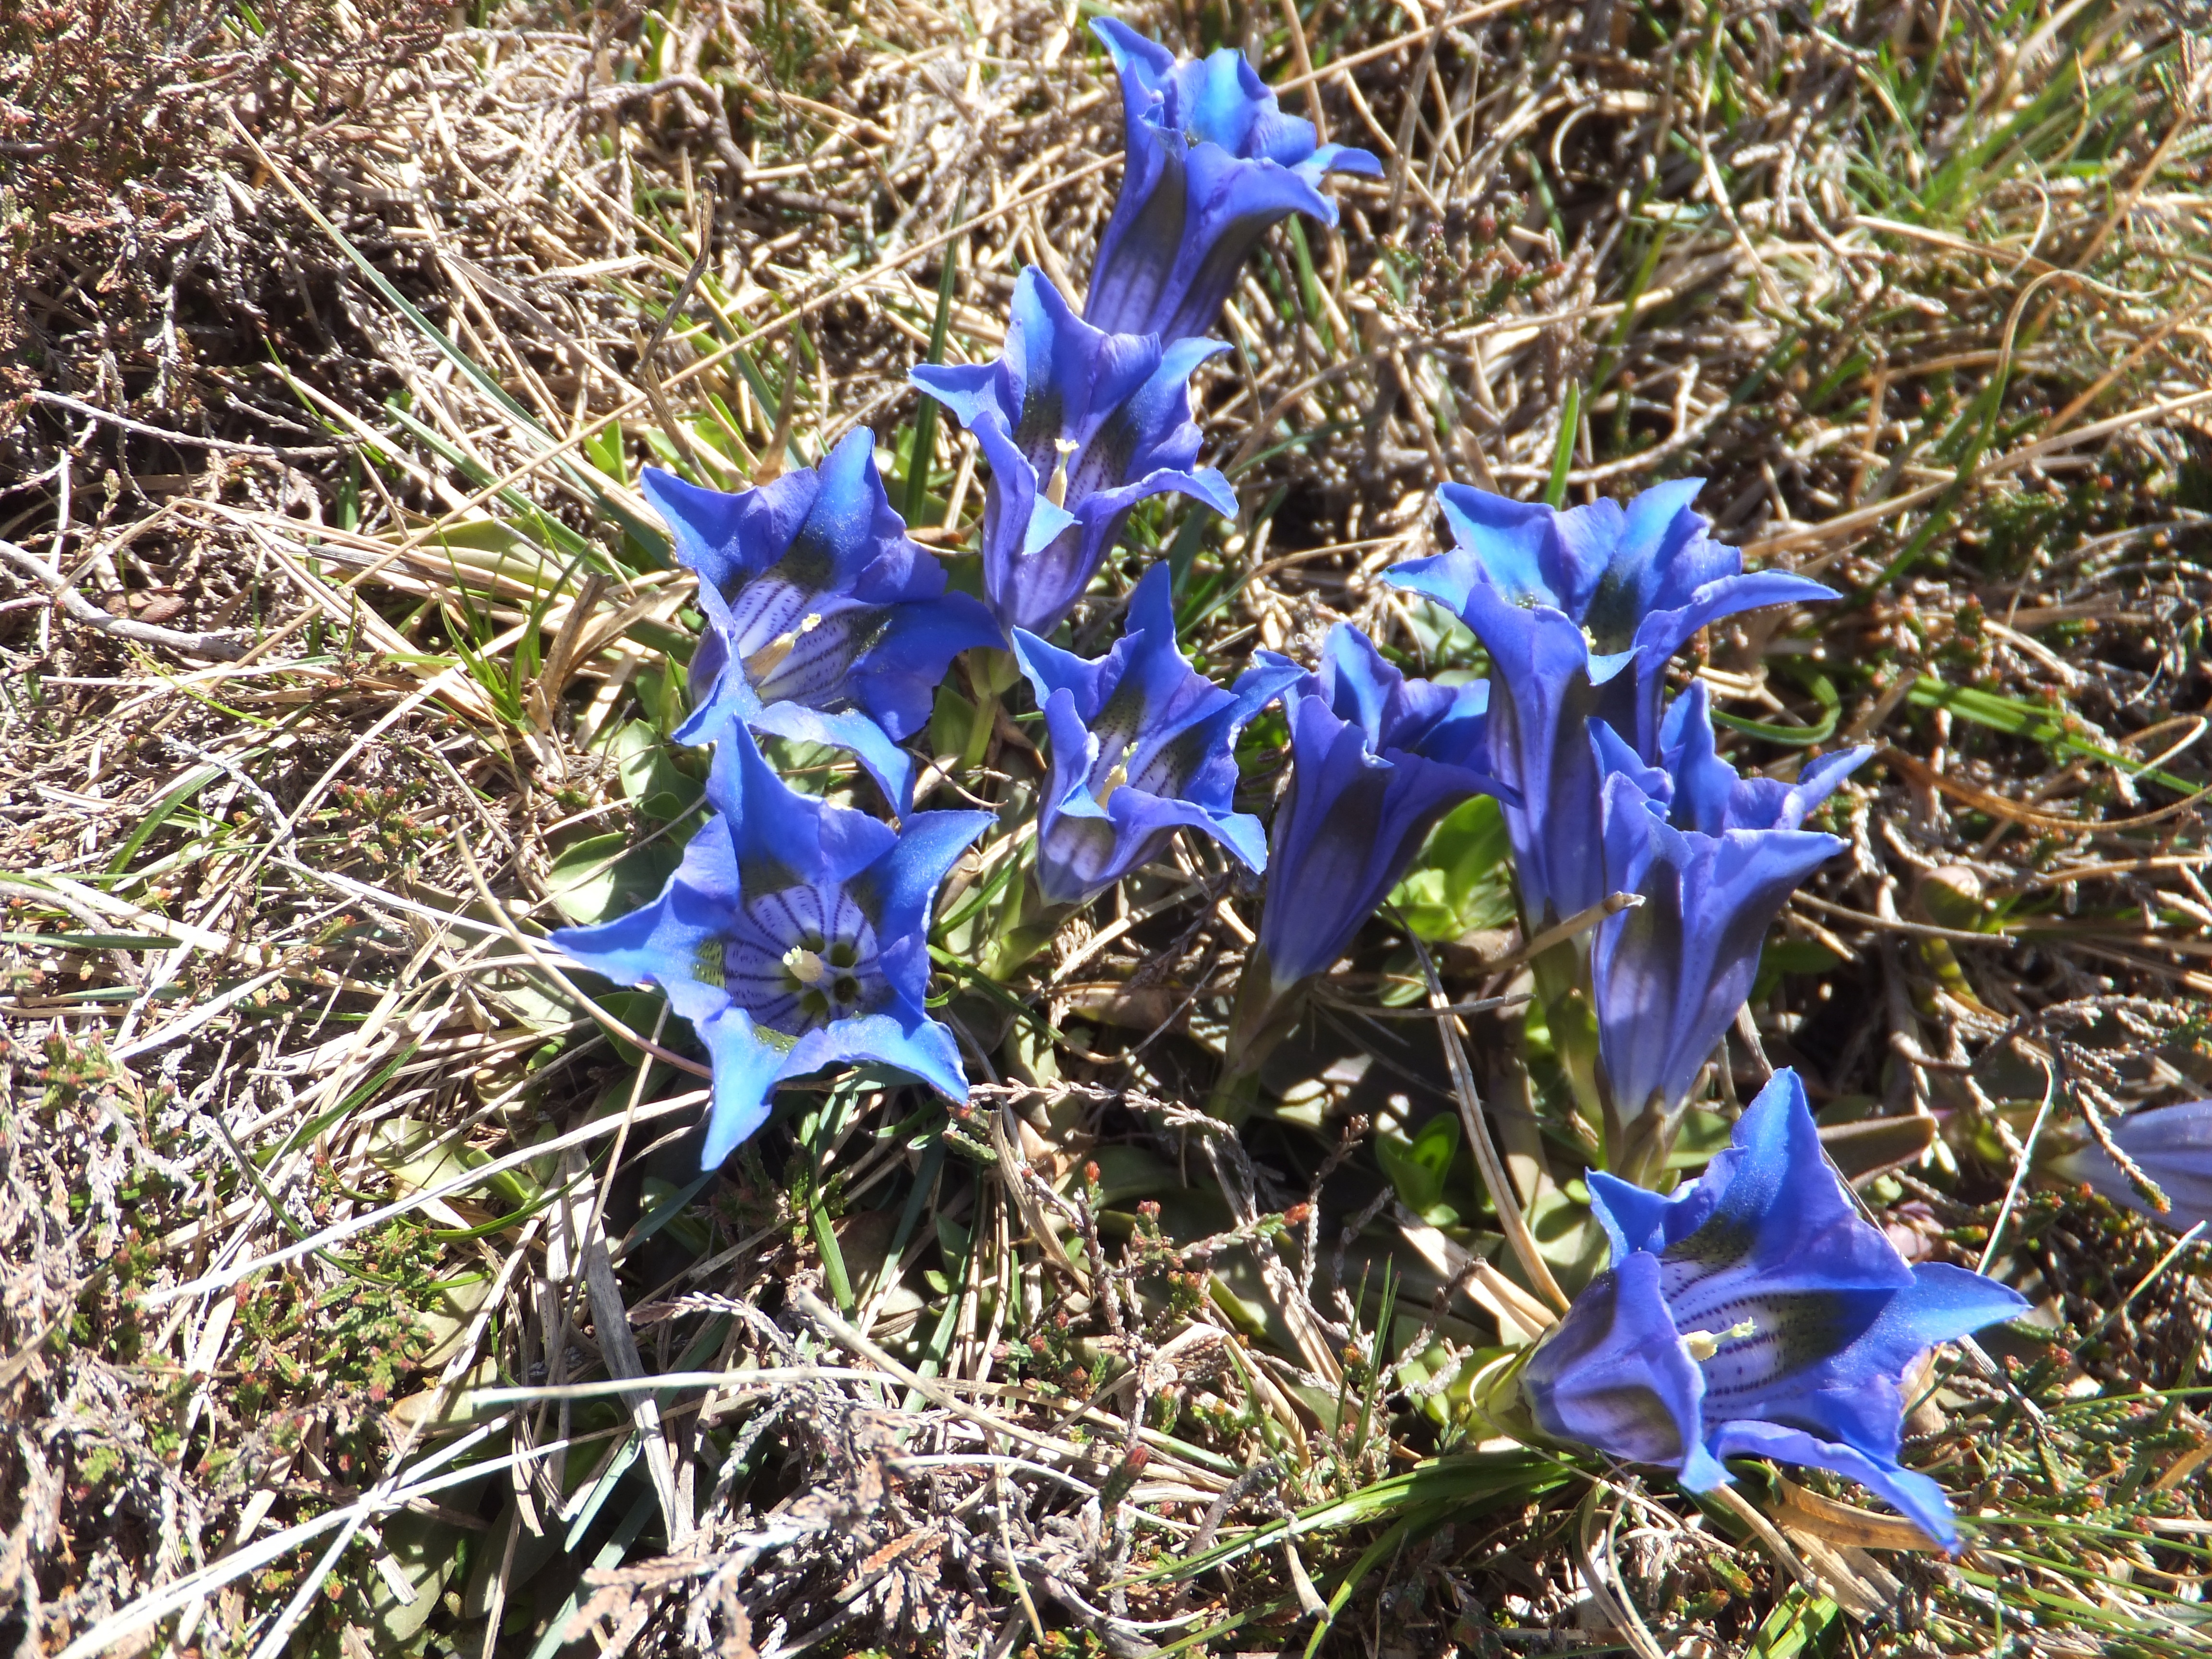
blossom, plant, flower, bloom, spring, botany, blue, flora, blue flower, wildflower, iris, spring flower, scilla, nature conservation, gentian, flowering plant, bellflower family, cook shear gentian, gentiana acaulis, columnar loose gentian, land plant, iris family